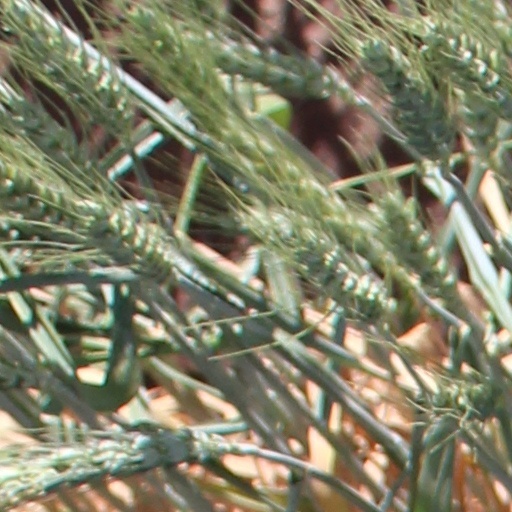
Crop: wheat